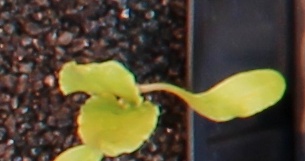
Label: Sugar beet